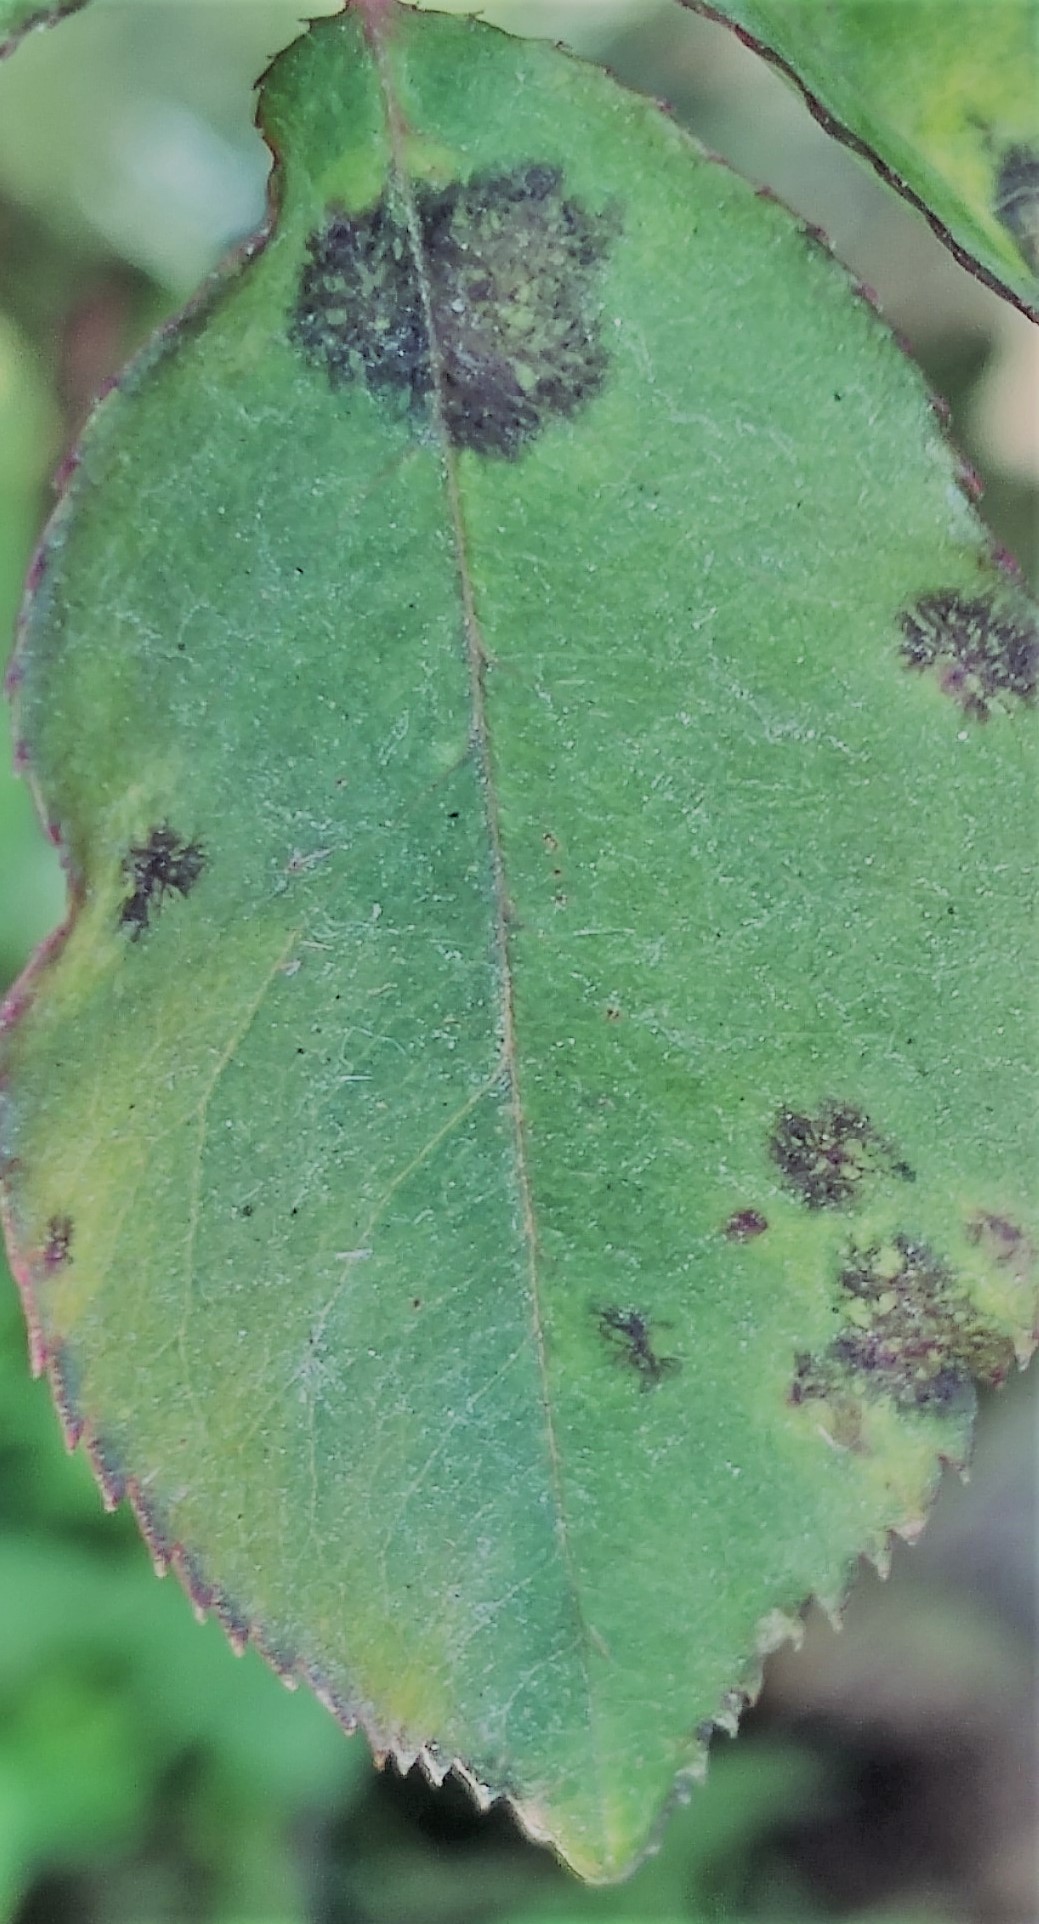
Label: Black Spot